Eugenia Clinchard

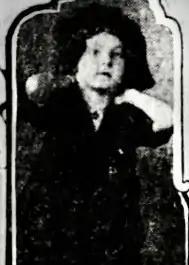
Clinchard in 1911

Clinchard began acting at age 3, and by age 5 she was working the Vaudeville circuit throughout the San Francisco Bay Area. Around this time, she caught the eye of Broncho Billy Anderson, credited with starting the western genre of film in Hollywood, and she joined his Essanay Studios. Clinchard went on to play a part in eleven Broncho Billy silent films, including "Broncho Billy and the Sheriff's Kid" and "A Child of the West".